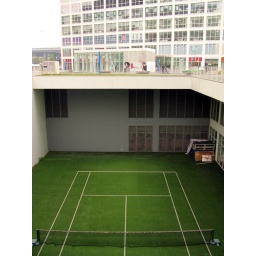
Open sky under ground